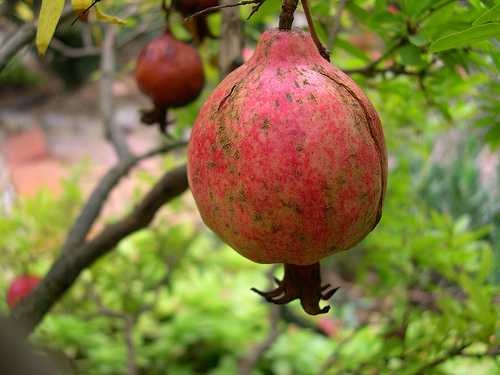
Label: Pomegranate